Semliki River

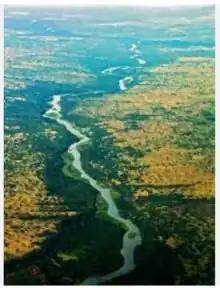
The Aerial view of River semliki

Semliki River (French: "Rivière Semliki") is a major river, long, in the Democratic Republic of the Congo (DRC) and Uganda in Central and East Africa. It flows north from Lake Edward in Beni Territory, Nord-Kivu, D.R.C avoiding the Rwenzori Mountains on its Right (East), emptying into Lake Albert in the Albertine Rift, Irumu Territory, Ituri Province, D.R.C overlooking the Blue Mountains to its left in the west. Its mouth is near the Village of Katolingo in Kanara subcounty, Ntoroko district, Uganda. Along its lower reaches, it meanders extensively forming part of the international border between the DRC and the western Ugandan districts of Bundibugyo and Ntoroko, near the Semuliki National Park.